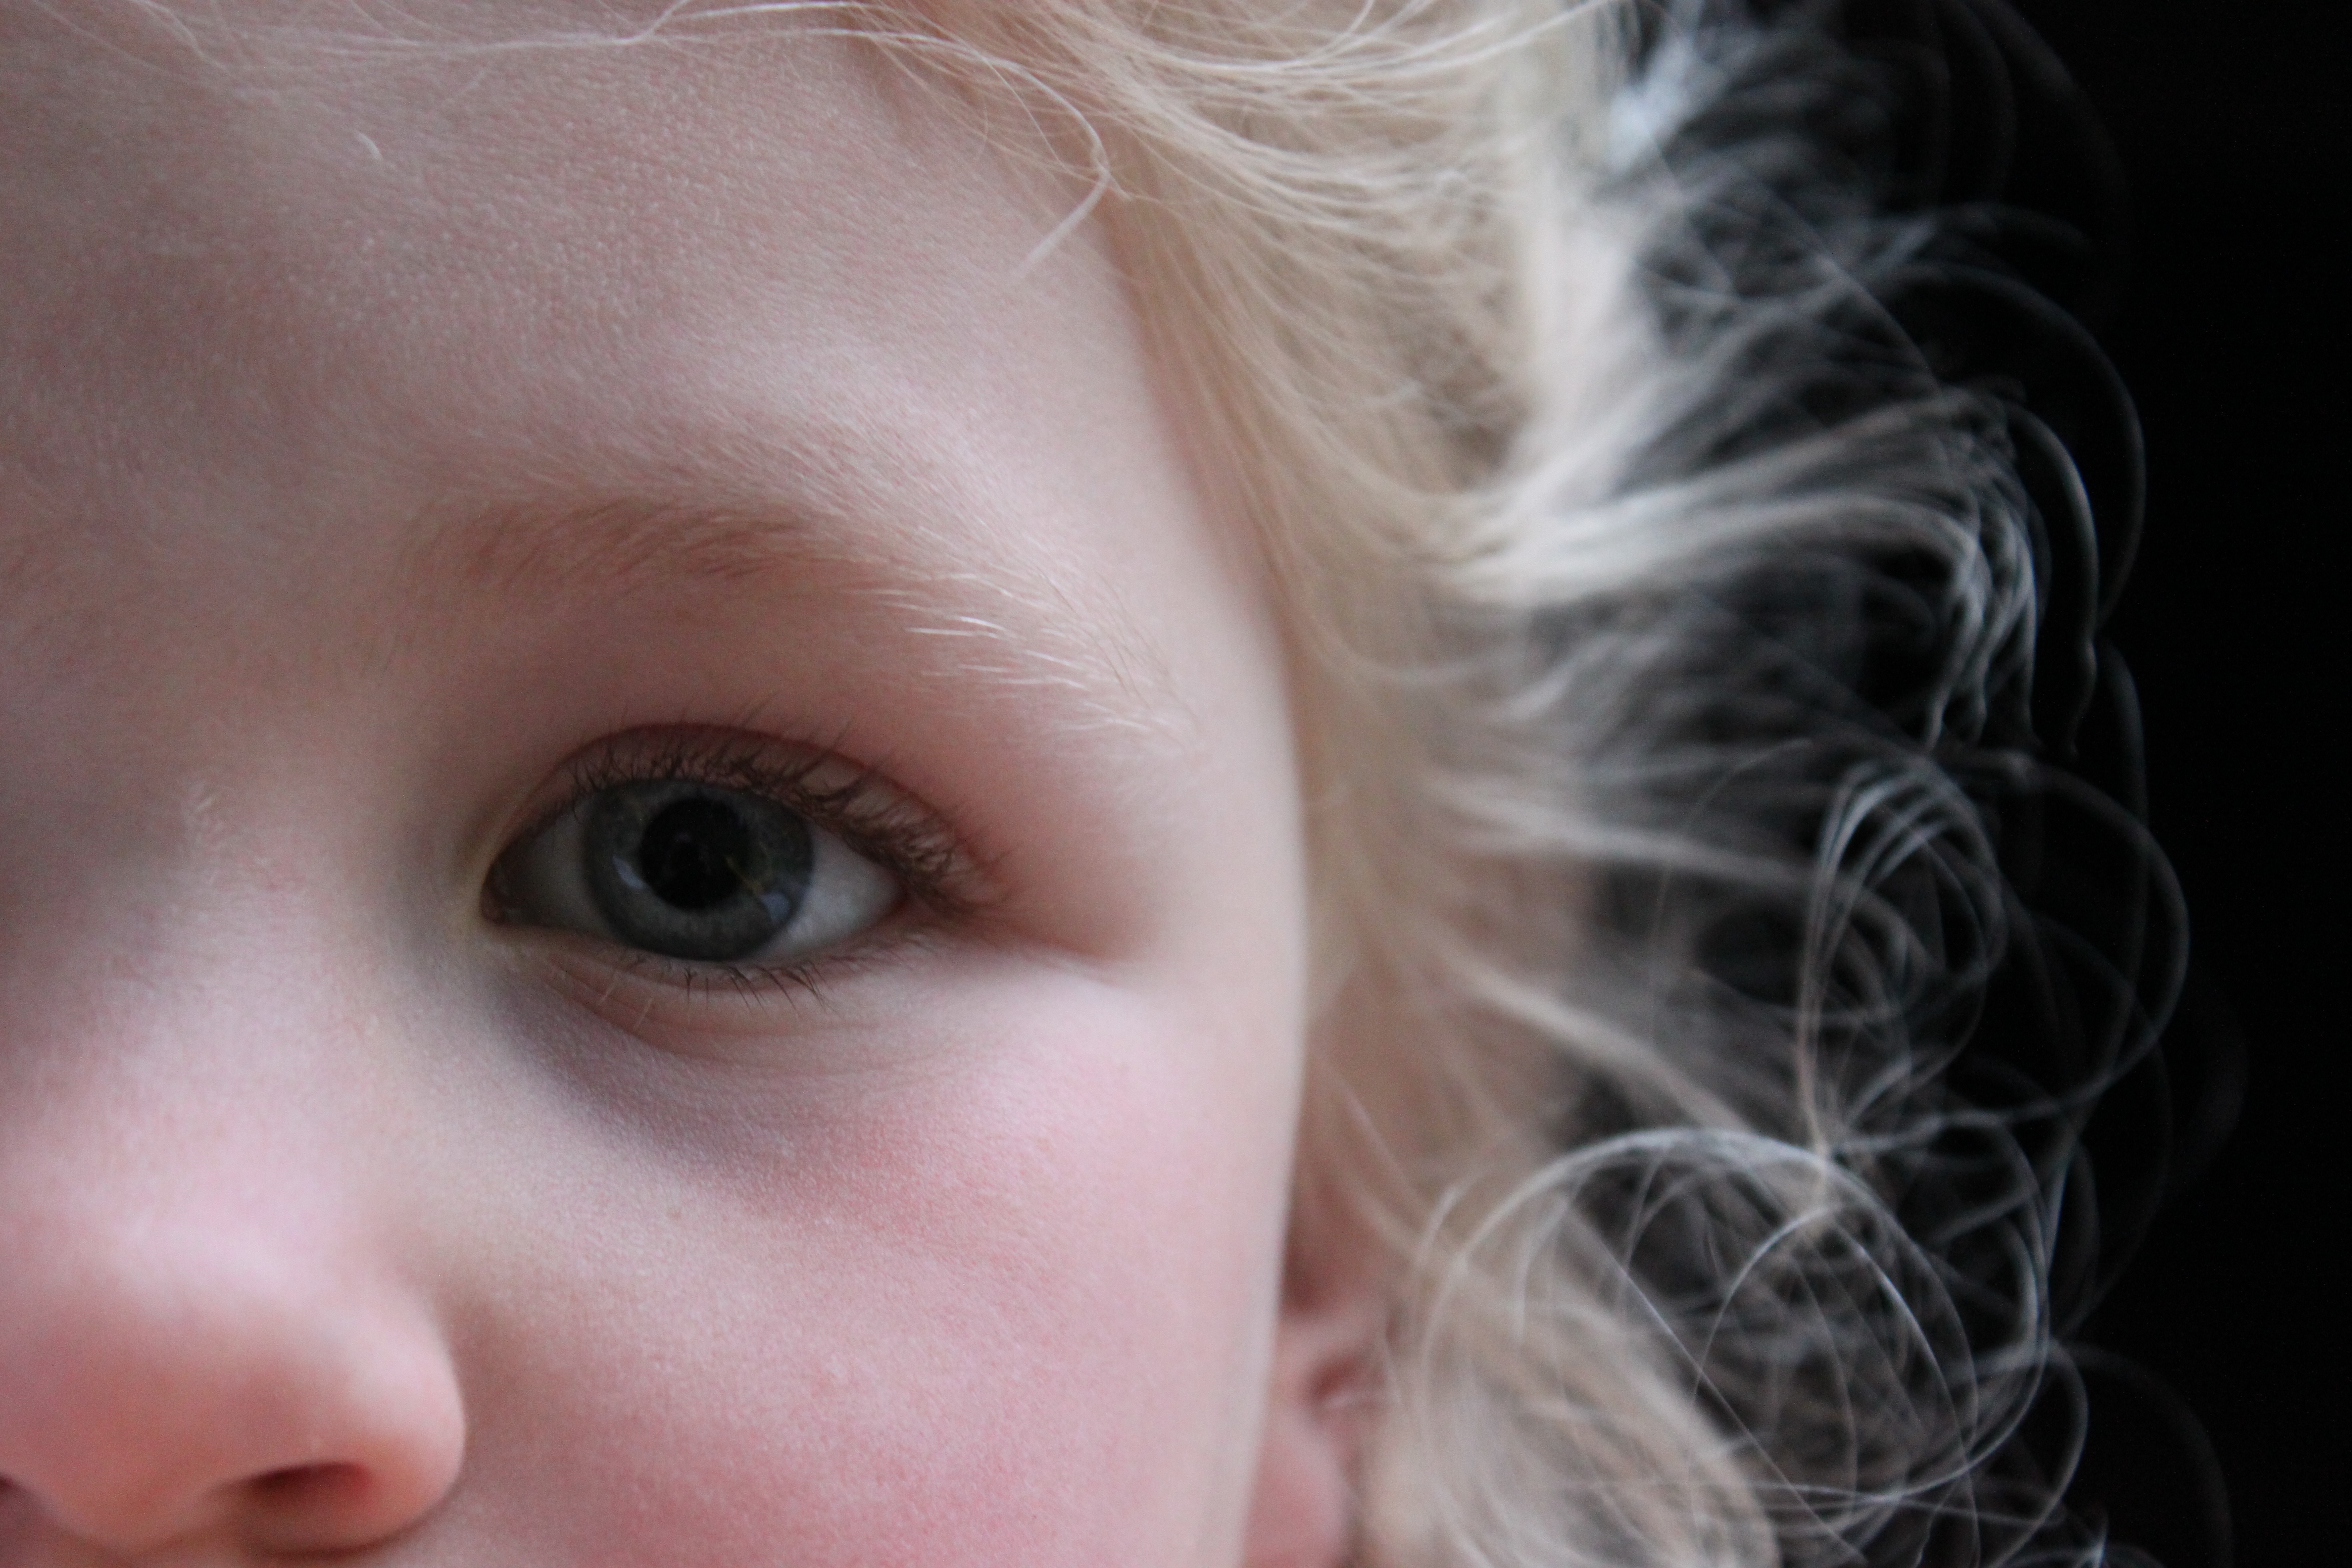
person, girl, hair, portrait, model, child, lip, close up, human body, face, nose, infant, toddler, eye, head, skin, beauty, blond, organ, portrait photography